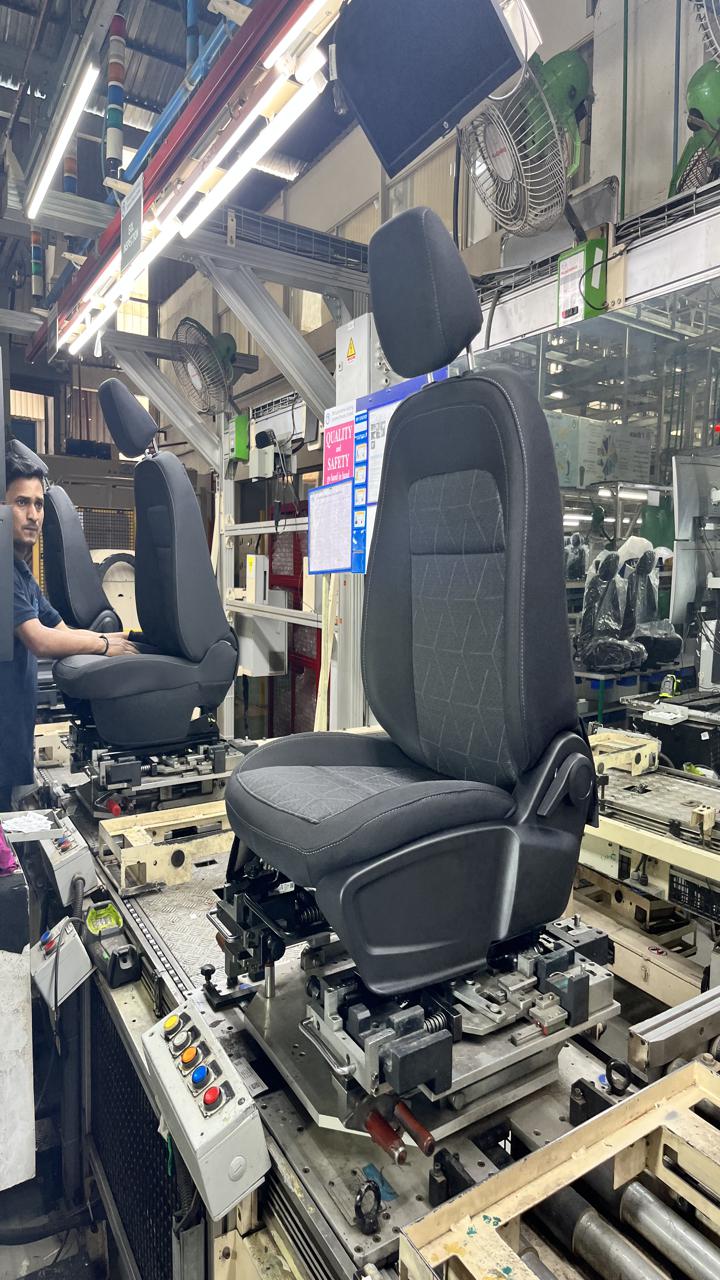
Label: Knob